Princess Theatre (Melbourne)

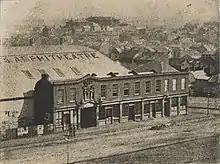
Astley's Amphitheatre, c. 1850s

The site of today's Princess Theatre dates back to the gold rush period in 1854 as being a notorious entertainment district, when the Irish-American entrepreneur Tom Mooney constructed a barn-like structure called Astley's Amphitheatre.